Pauline Peyraud-Magnin

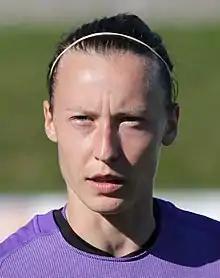
Peyraud-Magnin in 2018

Pauline Camille Peyraud-Magnin (born 17 March 1992) is a French professional footballer who plays as a goalkeeper for Italian Serie A club Juventus and the France national team.